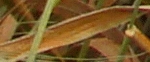
Label: Wheat___Brown_Rust